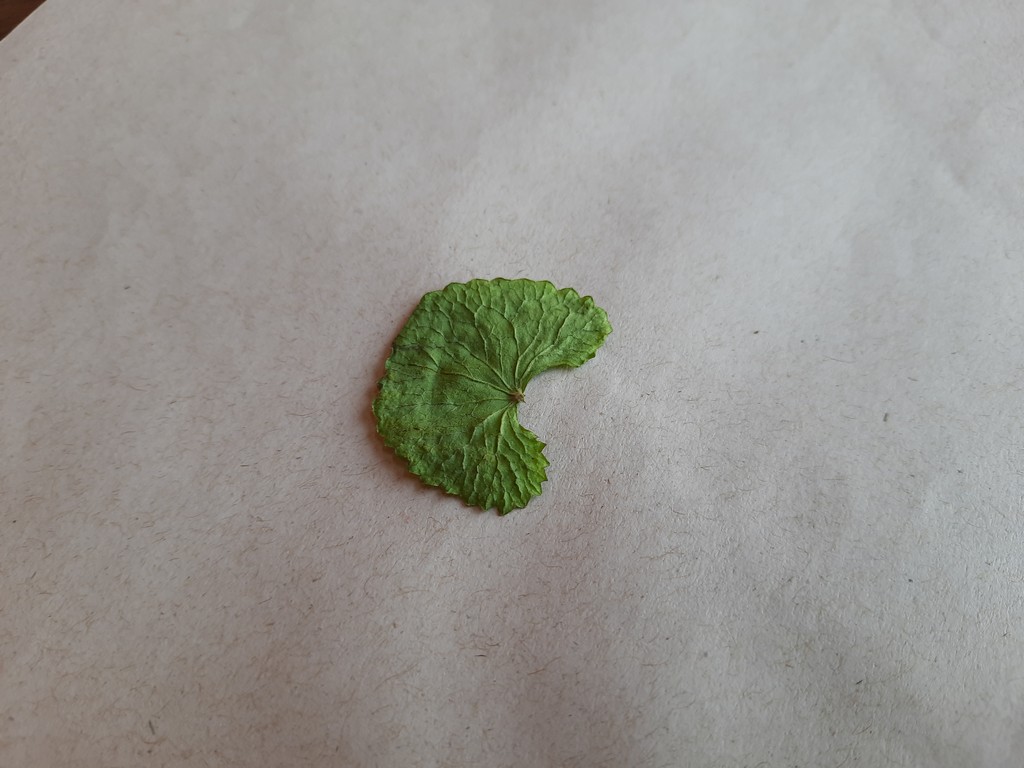
Label: Dried